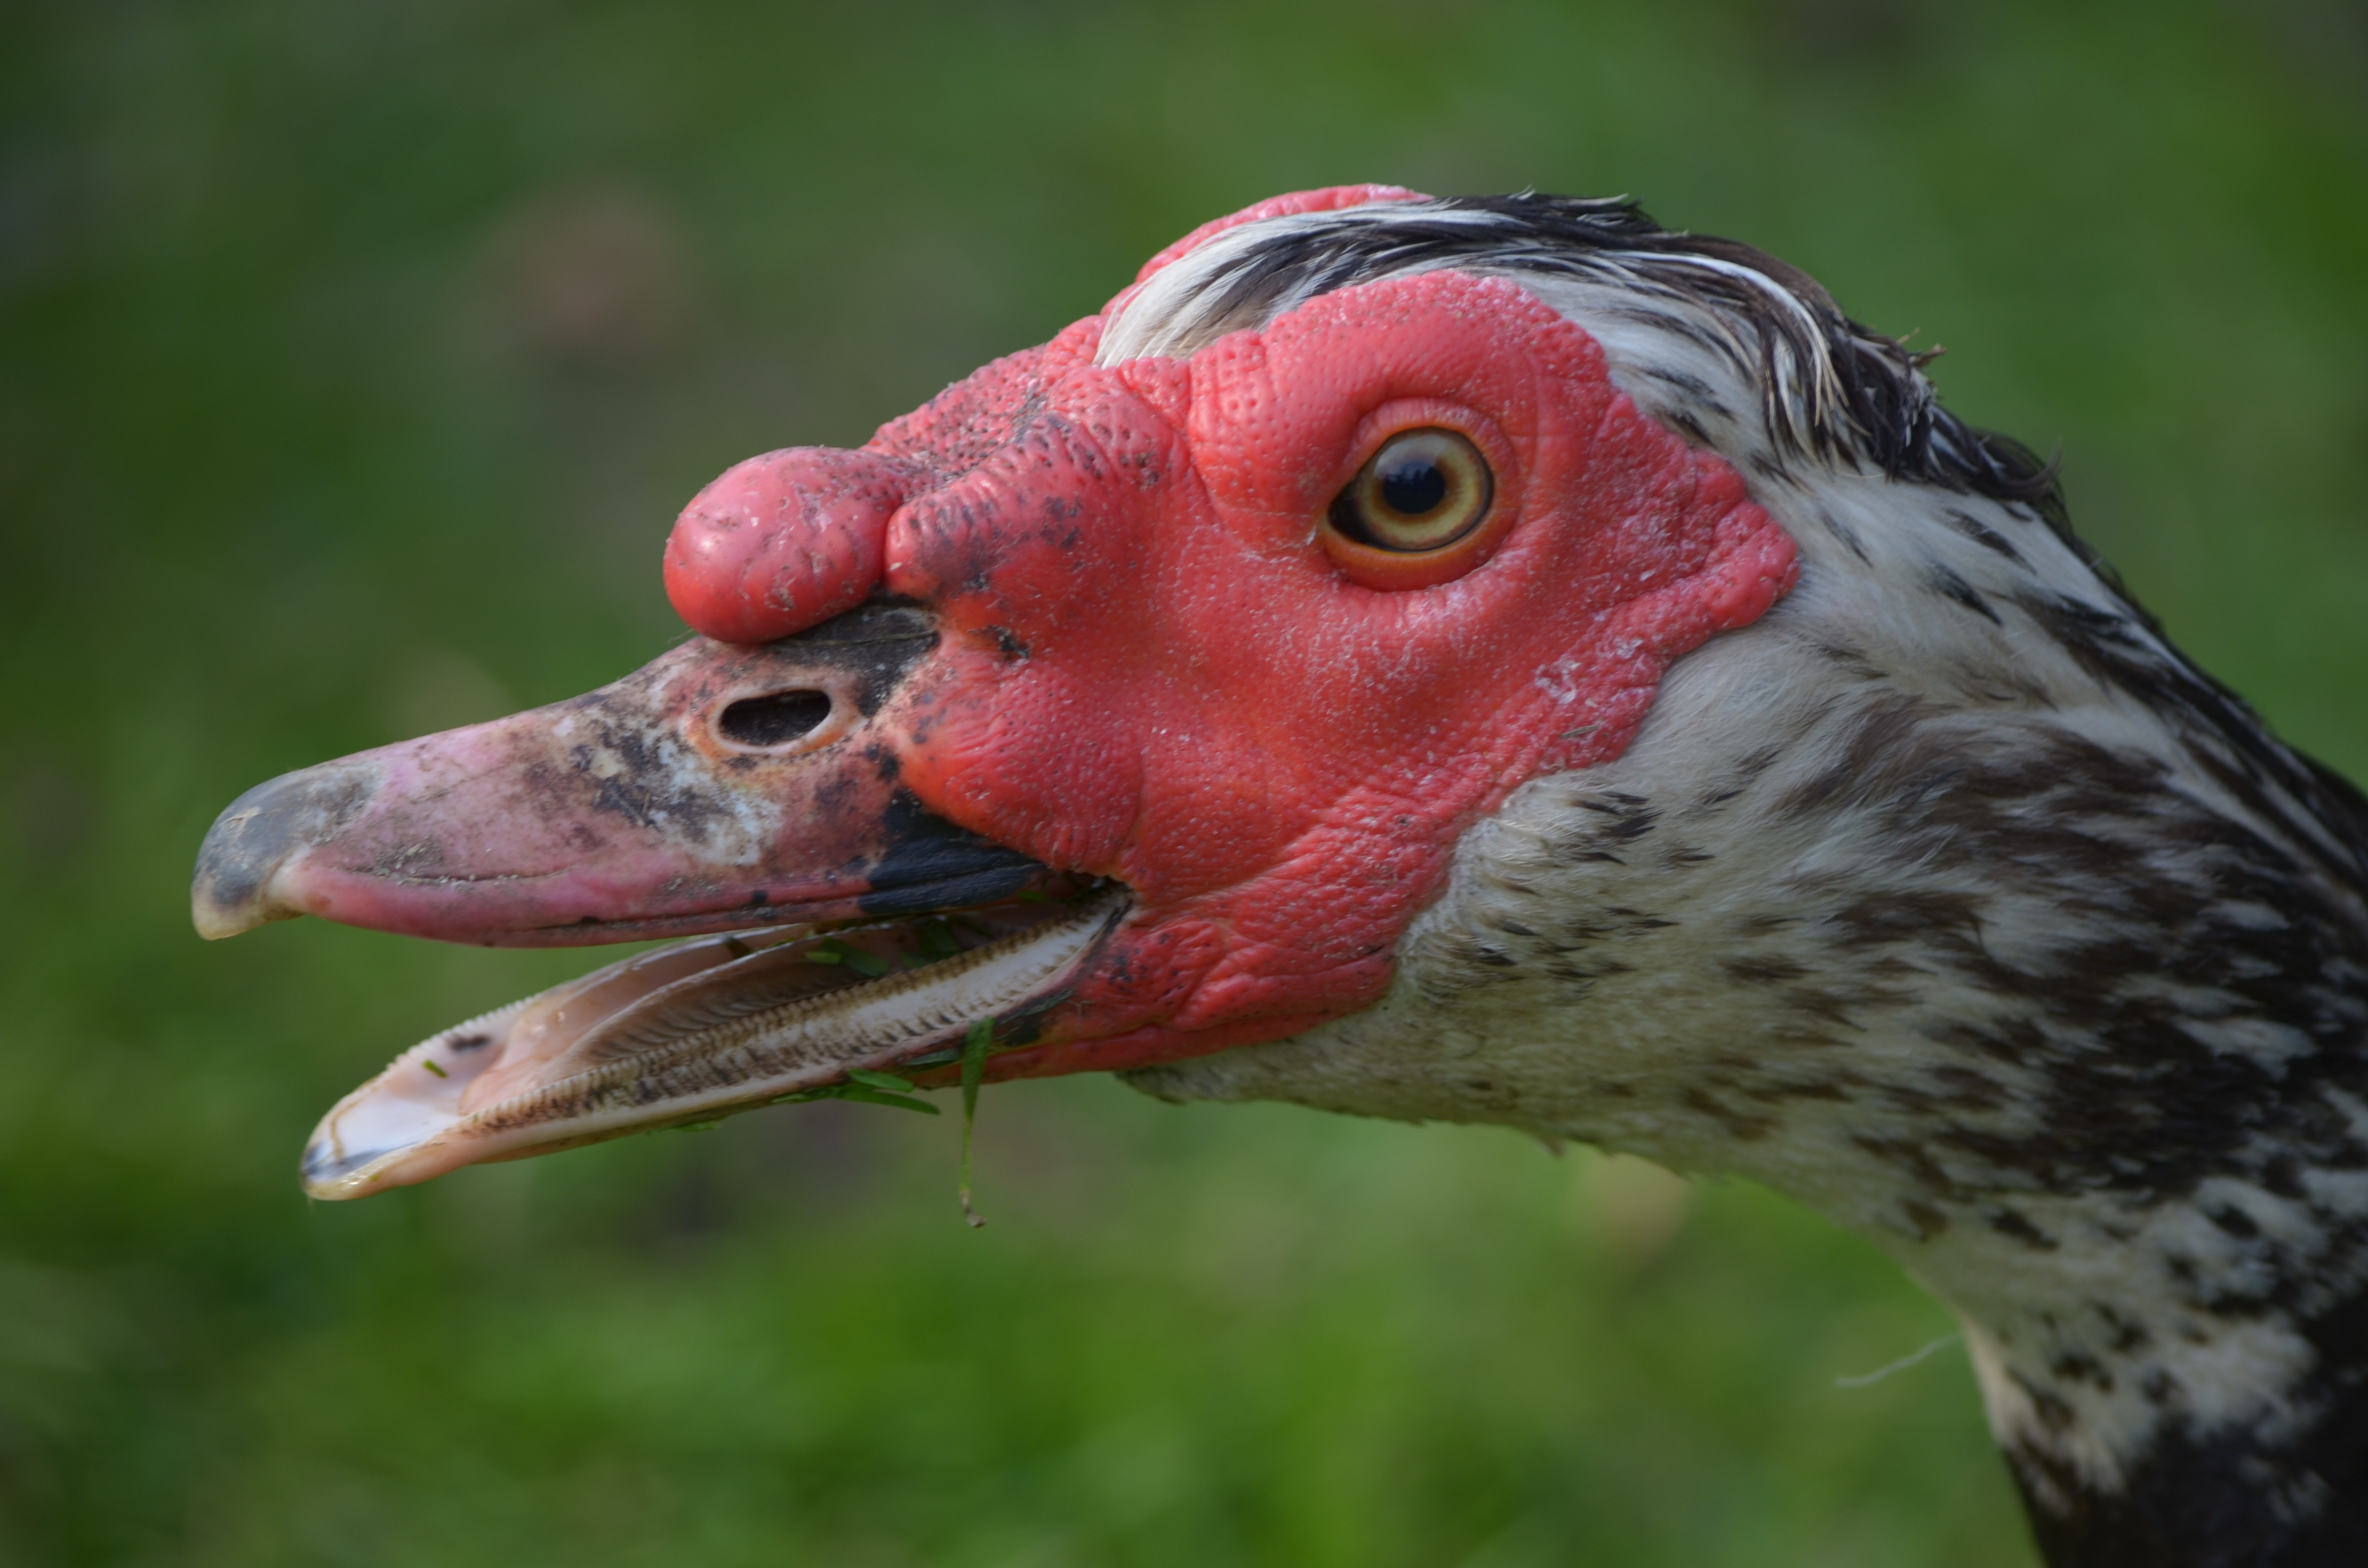
bird, animal, wildlife, beak, fowl, fauna, poultry, drake, close up, duck, vertebrate, bill, waterfowl, vulture, water bird, animal portrait, ducks geese and swans